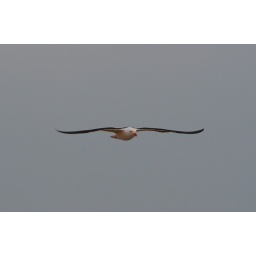
A bird in the sky is worth...